Cape Government Railways 1st Class locomotives

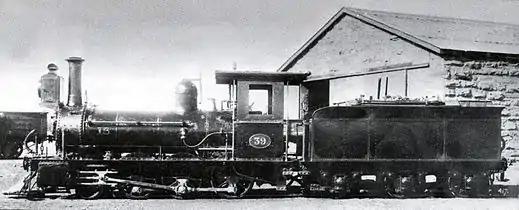
1st Class 2-6-0 of 1876 by Beyer, Peacock

The Cape Government Railways 1st Class locomotives include ten locomotive types, all designated 1st Class irrespective of differences in wheel arrangement or configuration.